Alton Limited

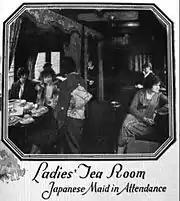
Photo of the Japanese tea room on the train.

Starting in 1903, its motive power was a series of 4-6-2 (Pacific) steam locomotives.